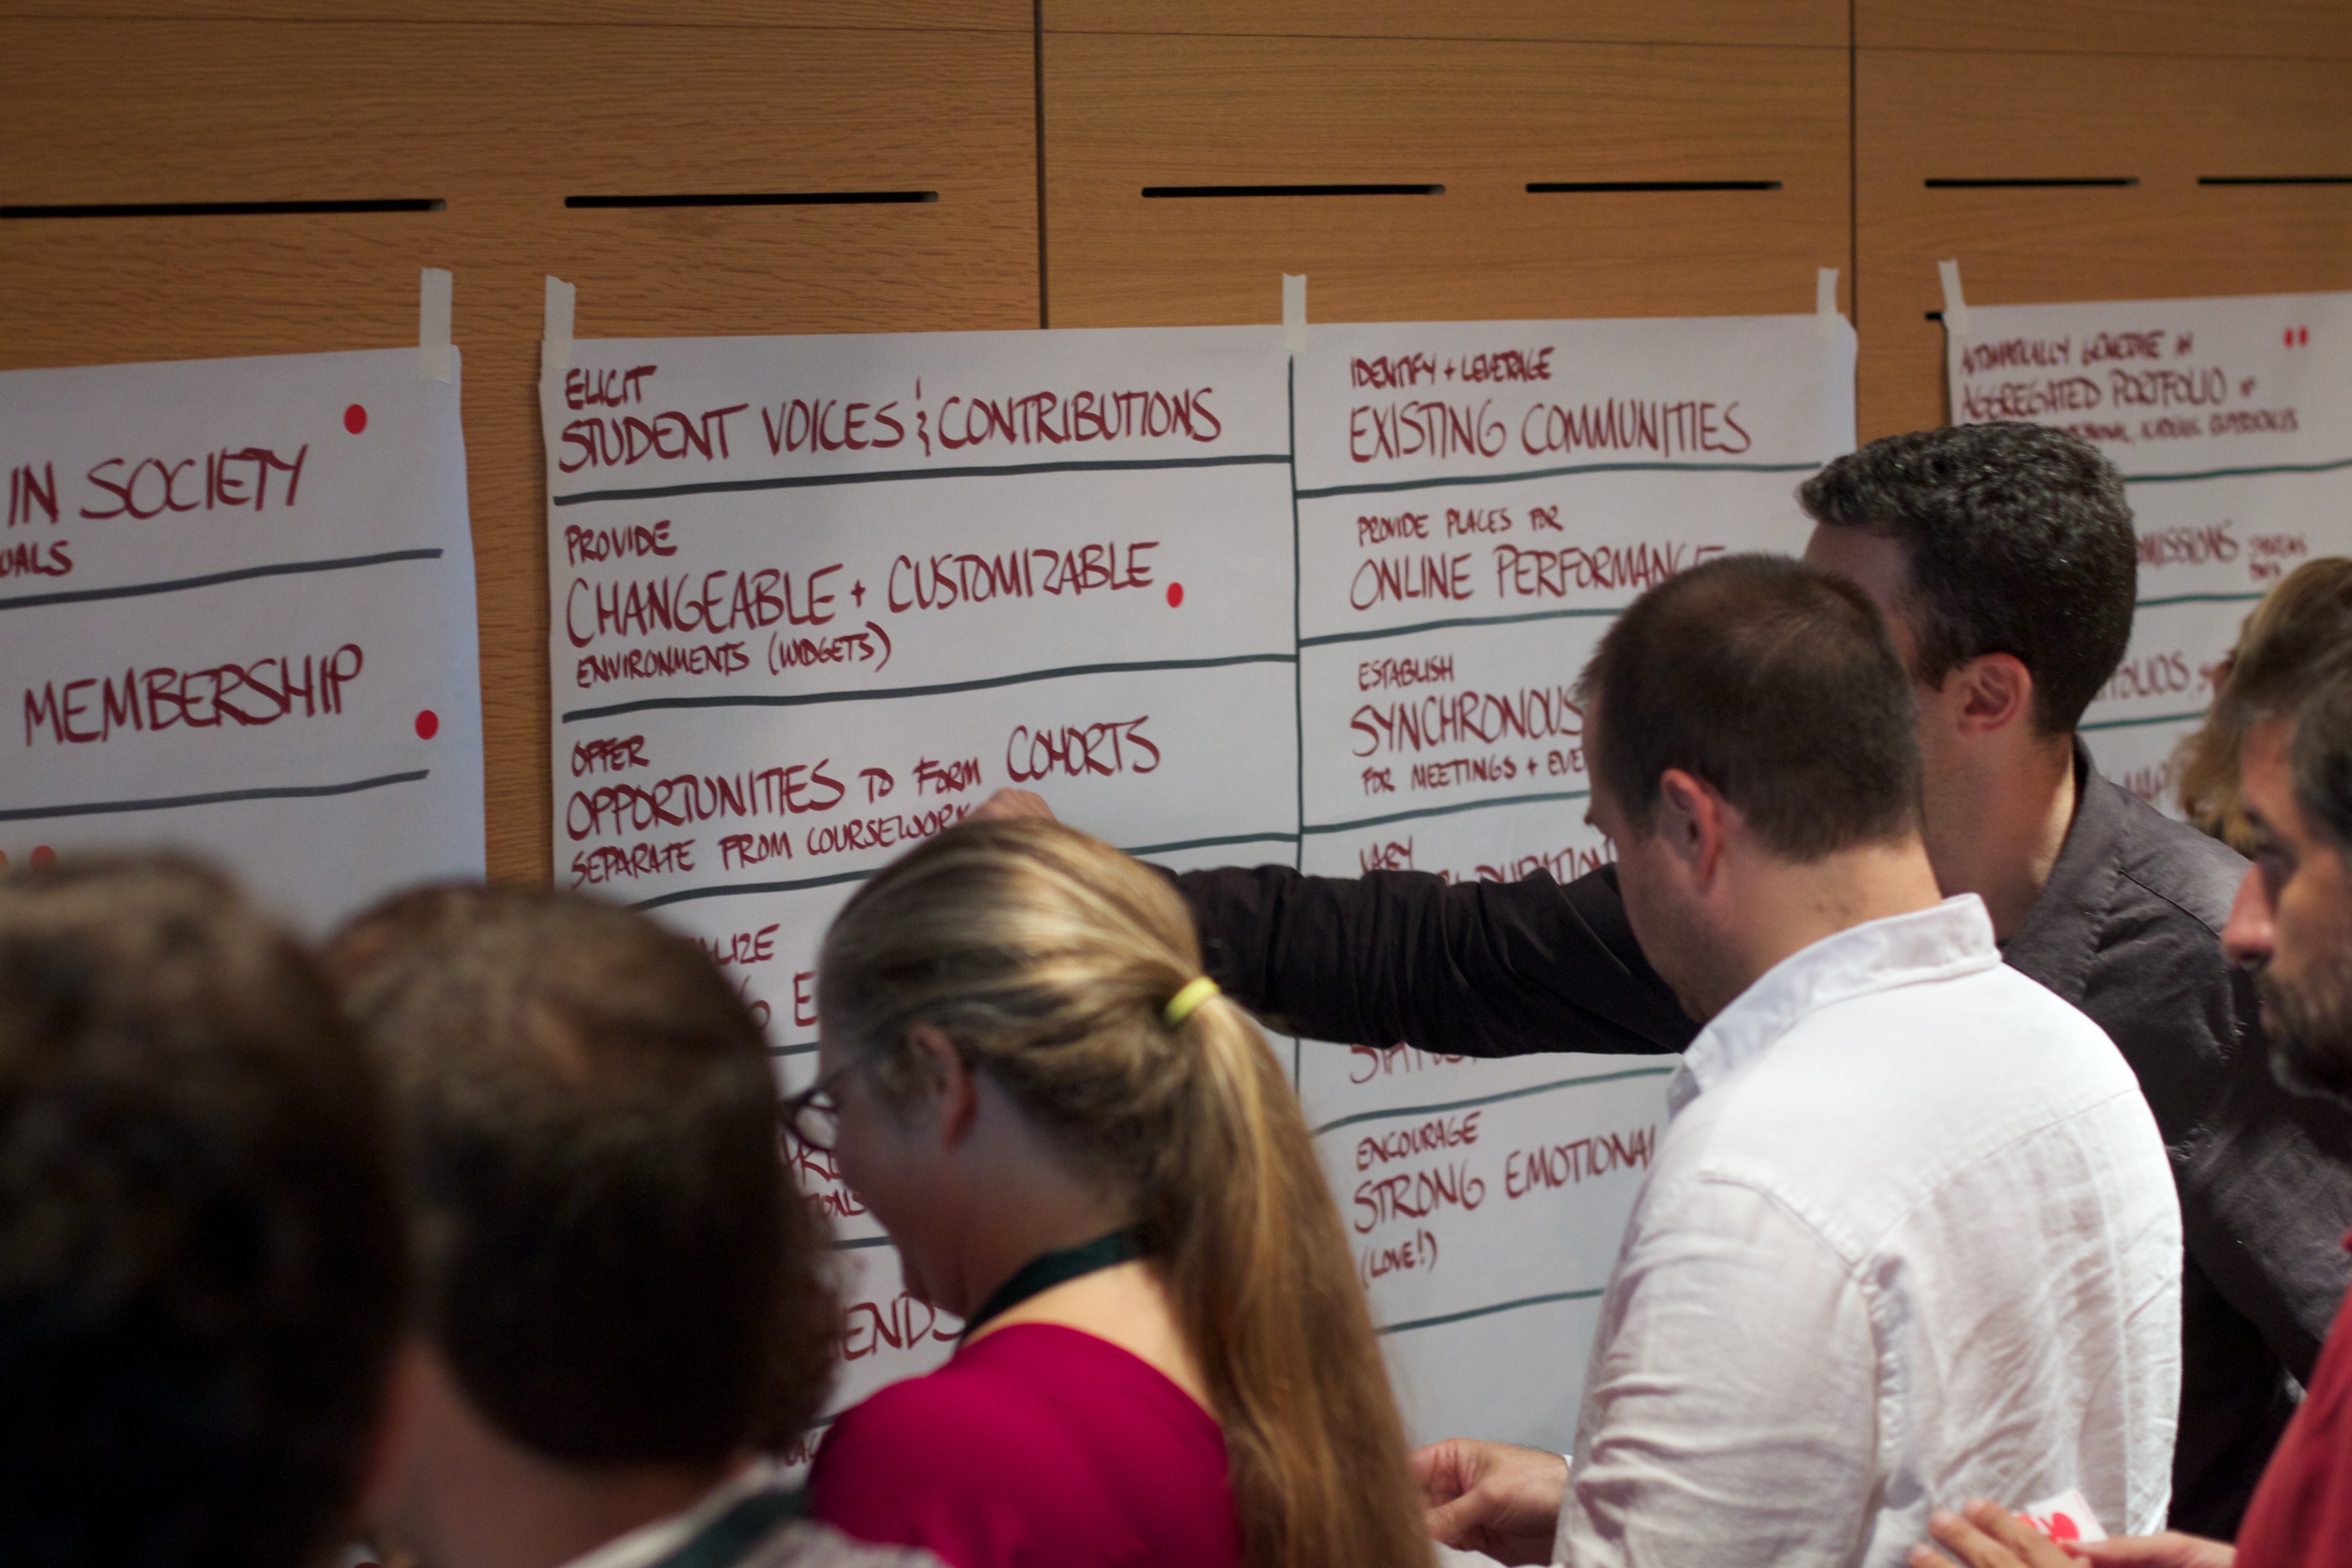
youth, community, education, oet10, academic conference